Elliott Street Historic District

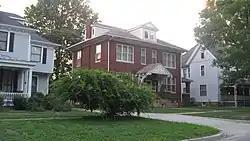
Houses on the west side of the 400 block of South Elliott Street

The Elliott Street Historic District is a historic district comprising five blocks of South Elliott Street in Olney, Illinois. The district is primarily residential; all but four of the 33 main buildings in the district are single-family homes. South Elliott Street has historically been one of the most desirable neighborhoods in Olney, and the area has consequently been known as the "Silk Stocking District" since the 1850s. The section of Olney including South Elliott Street was platted by William Elliott in 1855, shortly after the Ohio and Mississippi Railroad came through the city and sparked population growth and commercial development. Several of Olney's pioneers lived in the district, including Aaron Shaw, a U.S. Representative who gave the city its name. The houses in the district represent a variety of popular architectural styles of the late 19th and early 20th centuries, including Italianate, Queen Anne, and Georgian Revival.